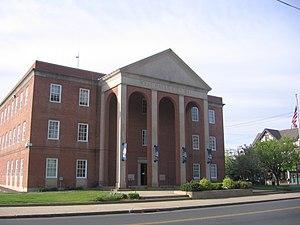
West Haven est une ville du comté de New Haven dans le Connecticut, aux États-Unis d'Amérique. Lors du recensement de 2010, sa population s’élevait à 55 564 habitants.